Courtnay Pilypaitis

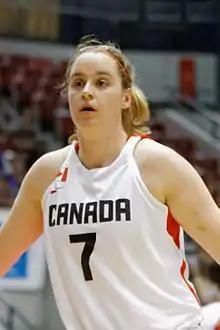
Pilypaitis in 2013

Courtnay Pilypaitis (born February 11, 1988) is a Canadian women's basketball coach and former professional basketball player. She played for Canada women's national basketball team. She competed in the 2012 Summer Olympics. She is tall.